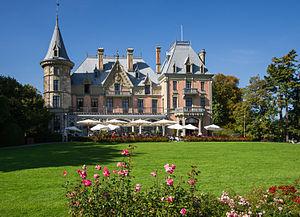
Le château de Schadau, appelé en allemand Schloss Schadau, est un château situé sur le territoire de la ville bernoise de Thoune, en Suisse.